ISKCON Krishna House

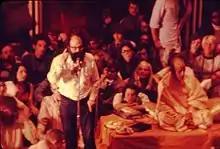
Allen Ginsberg and A.C. Bhaktivedanta Swami Prabhupada at Ohio State University in 1969

In October 1968, Ohio State University professor and Hare Krishna devotee Howard Wheeler founded the Ohio State Yoga Club. The club marked the first Hare Krishna presence on campus. It offered guidance on mantra chanting, dancing, and cooking Indian food and discussions on Indian philosophy. Wheeler invited International Society for Krishna Consciousness (ISKCON) founder A. C. Bhaktivedanta Swami Prabhupada to campus, and on May 12, 1969, Prabhupada and renowned poet Allen Ginsberg gave a joint program at the university. Roger Lambert of "The Lantern" described the scene: